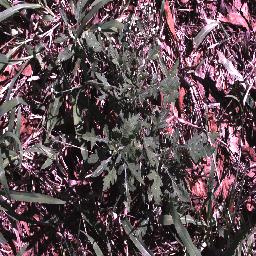
Label: parthenium